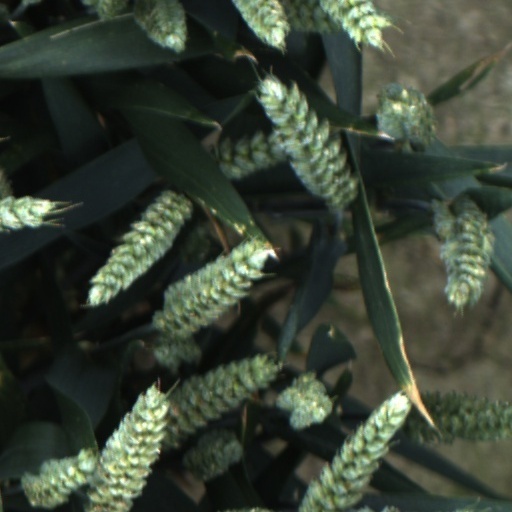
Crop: wheat